Pavel Kudryashov

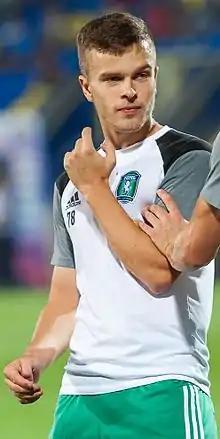
Kudryashov with Tom Tomsk in 2016

Pavel Igorevich Kudryashov (born 27 November 1996) is a Russian football player who plays as a right winger.